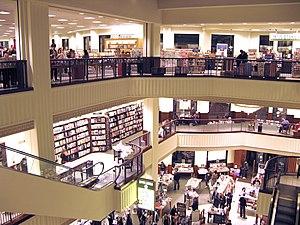
Barnes & Noble est le plus gros libraire aux États-Unis. Le siège de la chaîne, dont les principaux magasins sont appelés Barnes & Noble Booksellers, est basé à New York.